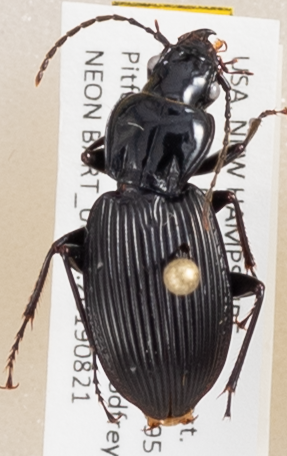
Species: Pterostichus lachrymosus
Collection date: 2019-08-21
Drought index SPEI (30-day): -0.554
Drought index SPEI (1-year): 0.9
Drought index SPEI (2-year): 0.71